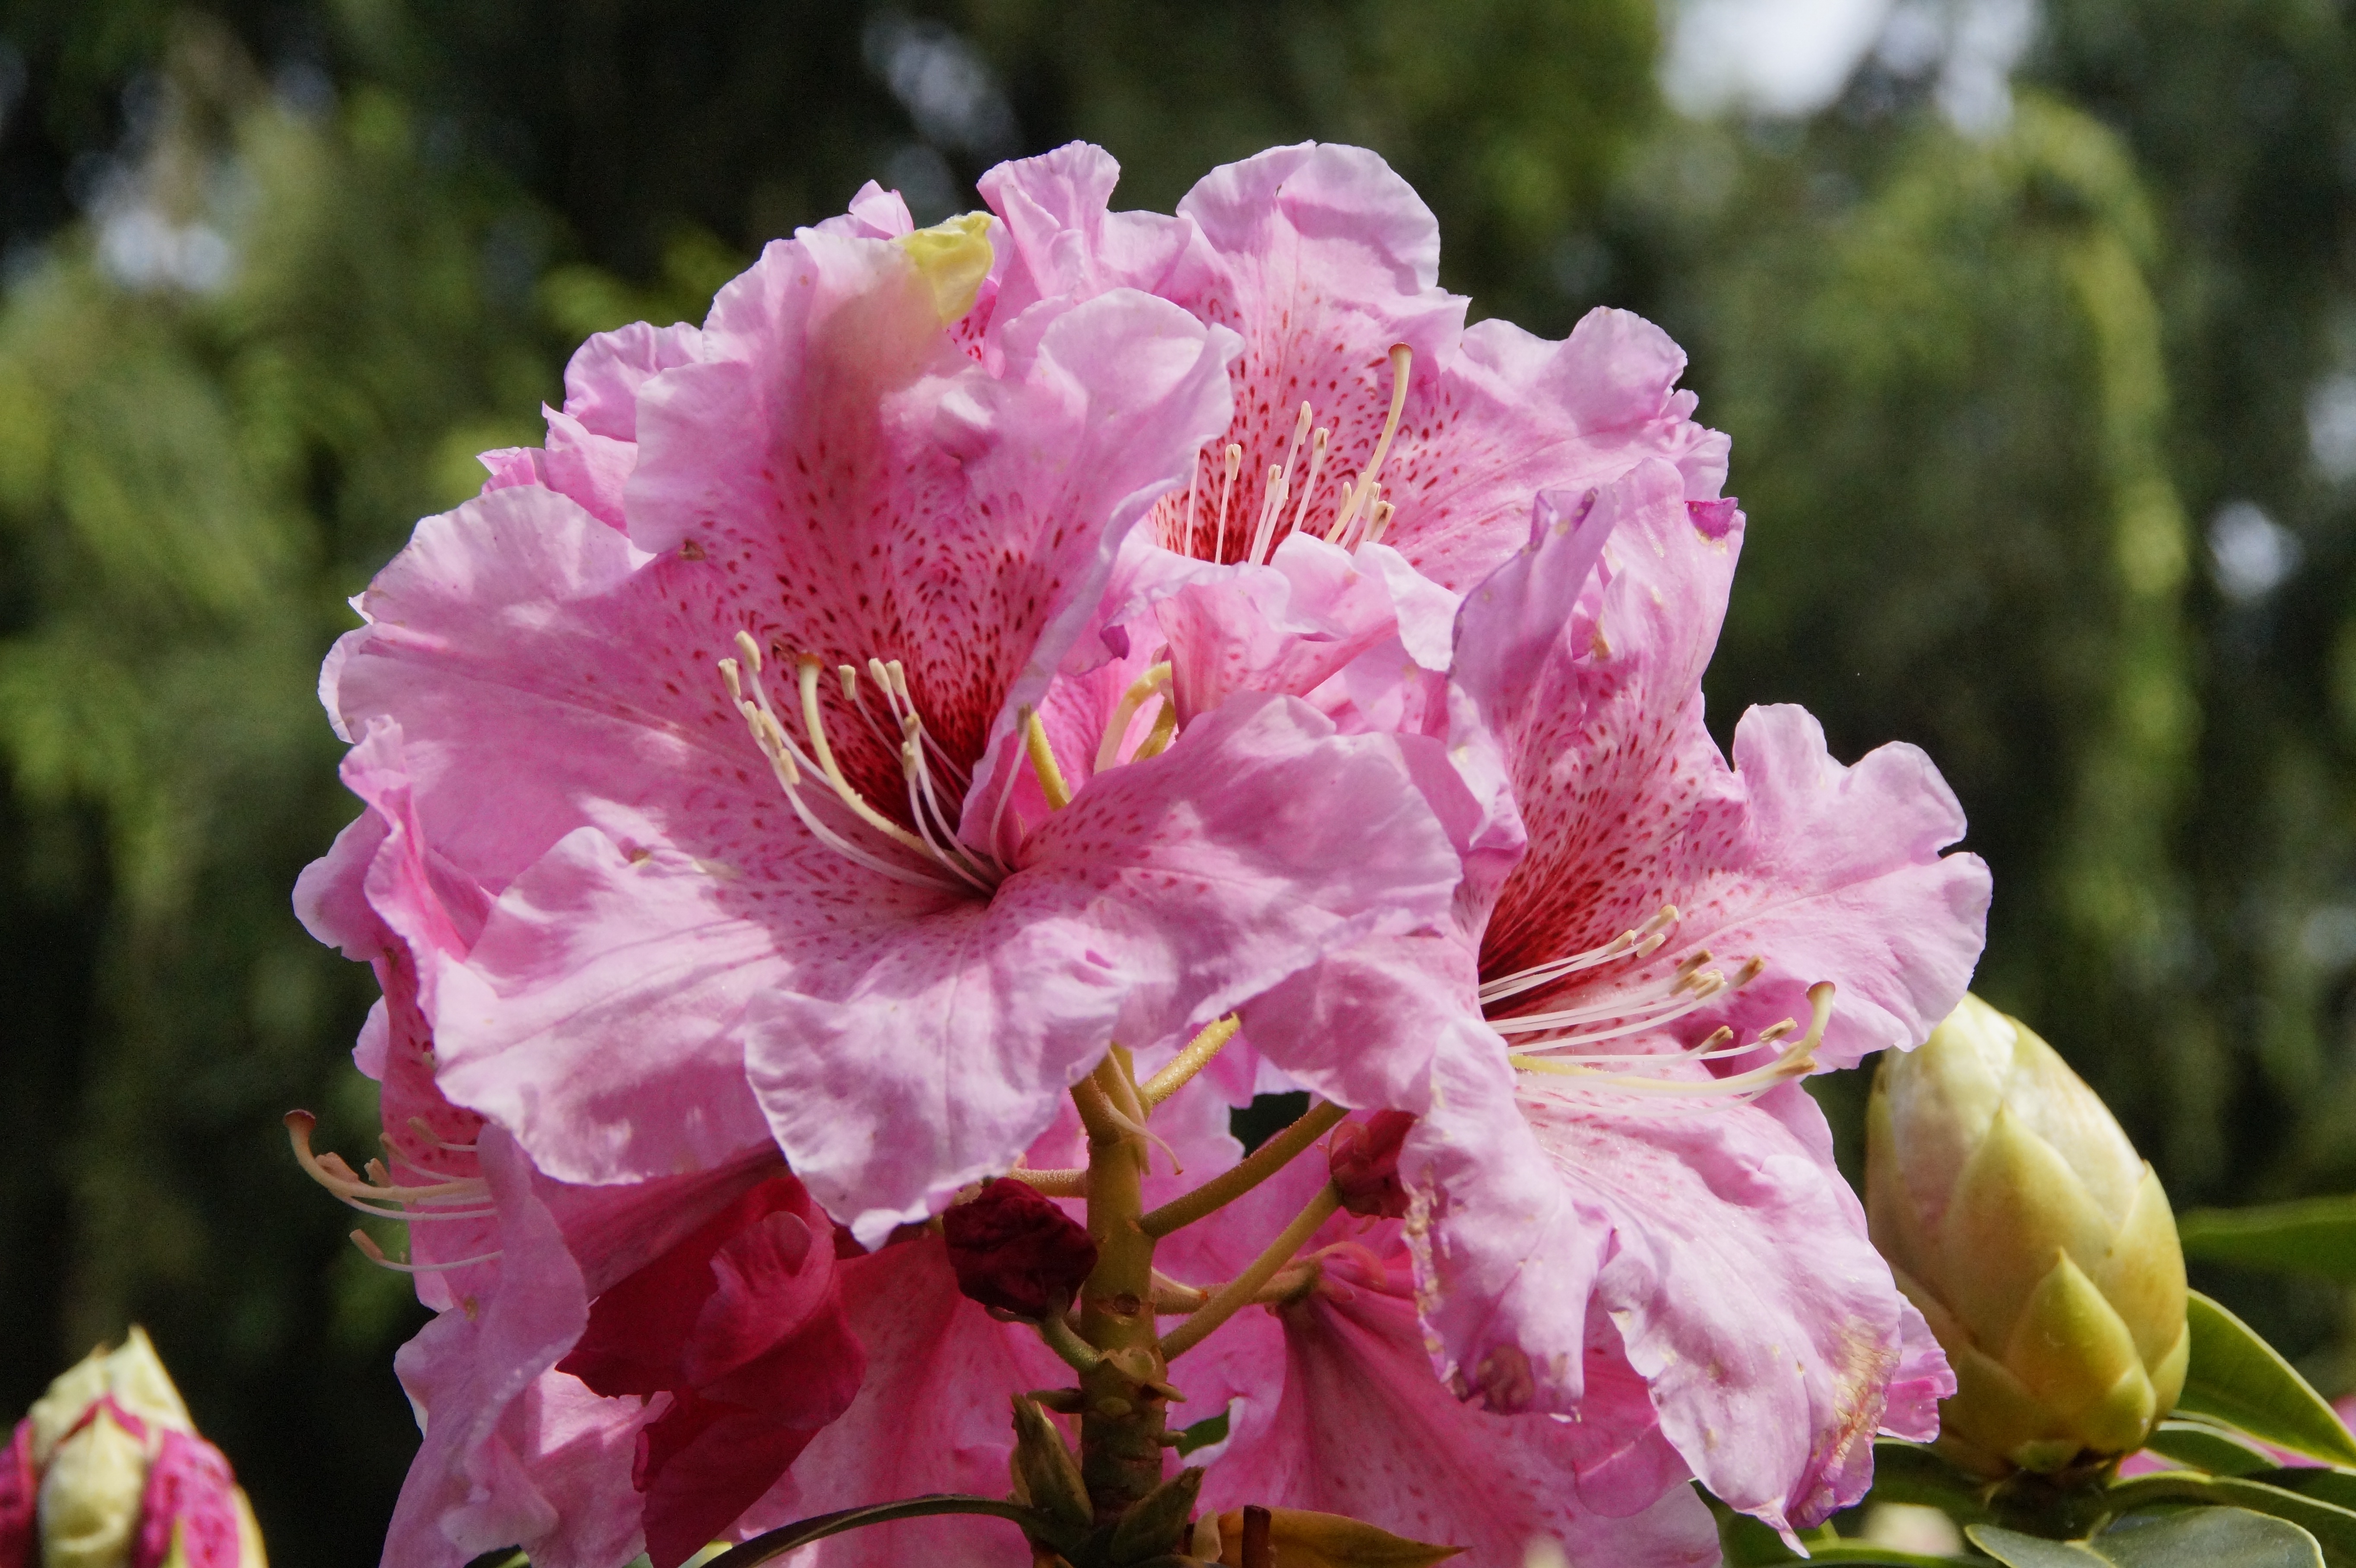
blossom, plant, flower, petal, bloom, pink, close, flora, flowers, shrub, rhododendron, flowering plant, woody plant, land plant